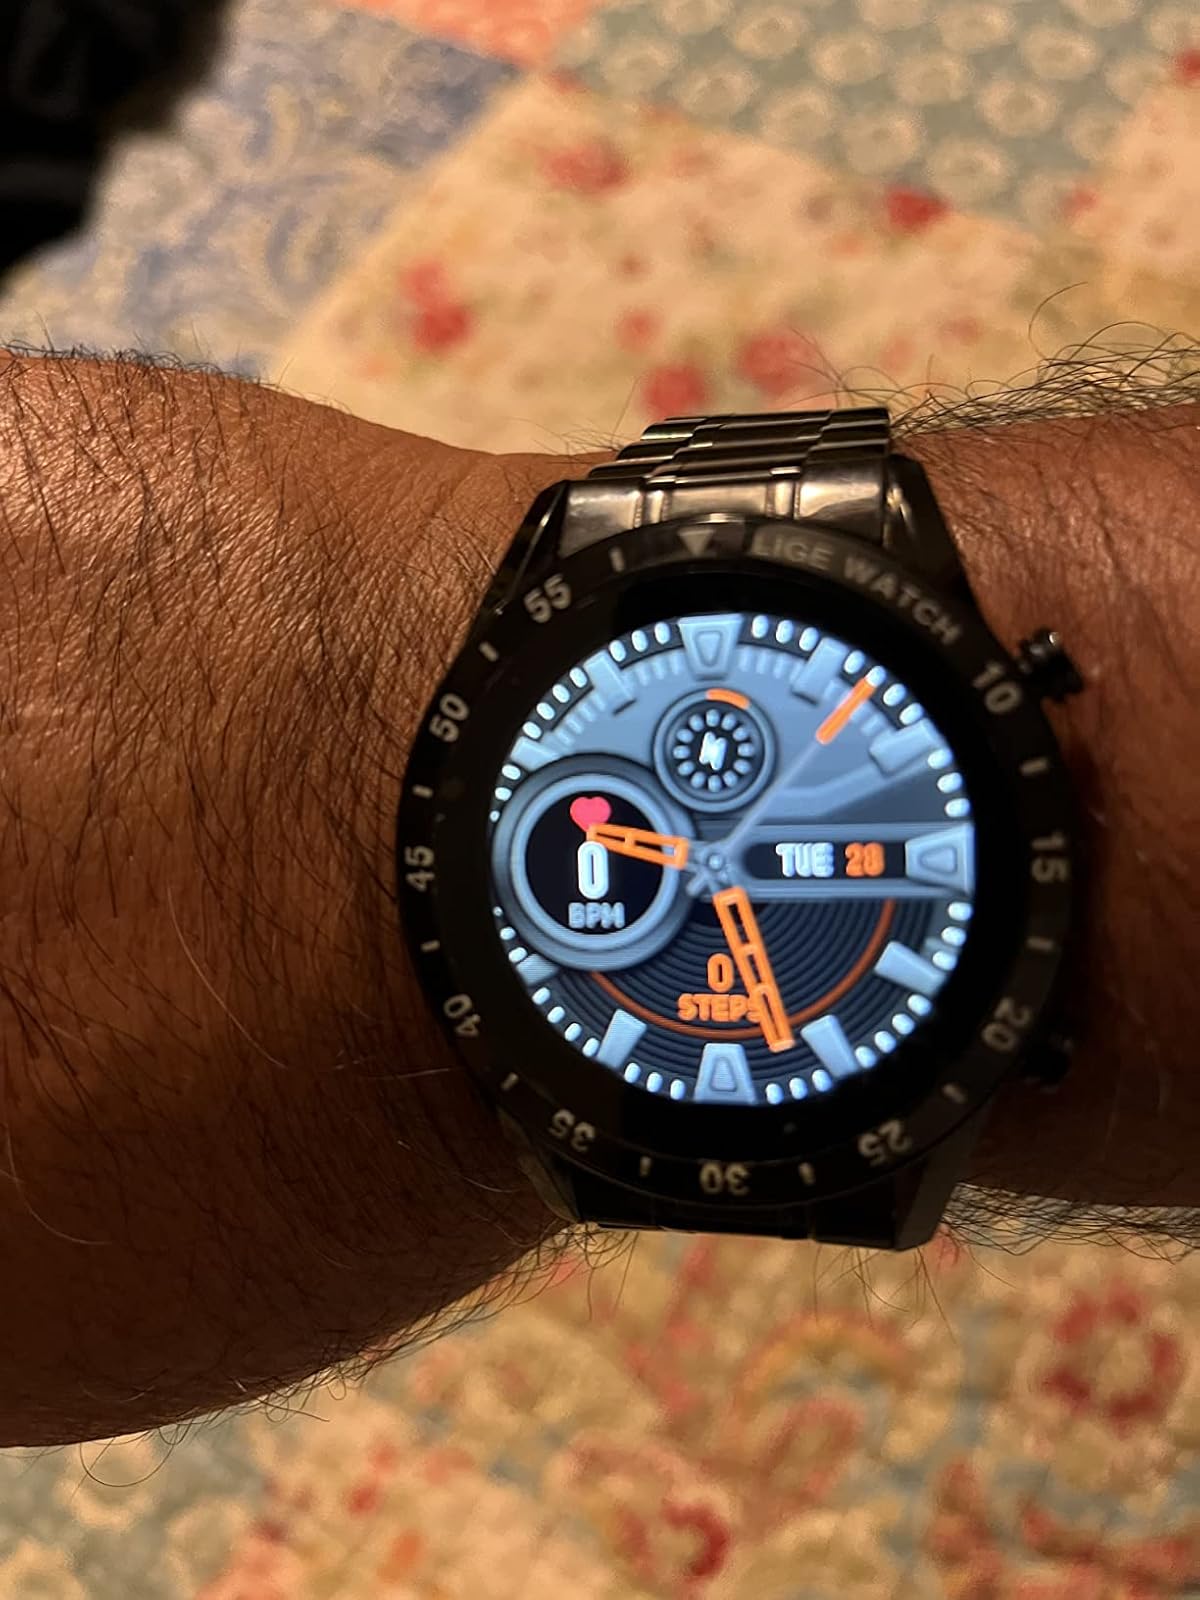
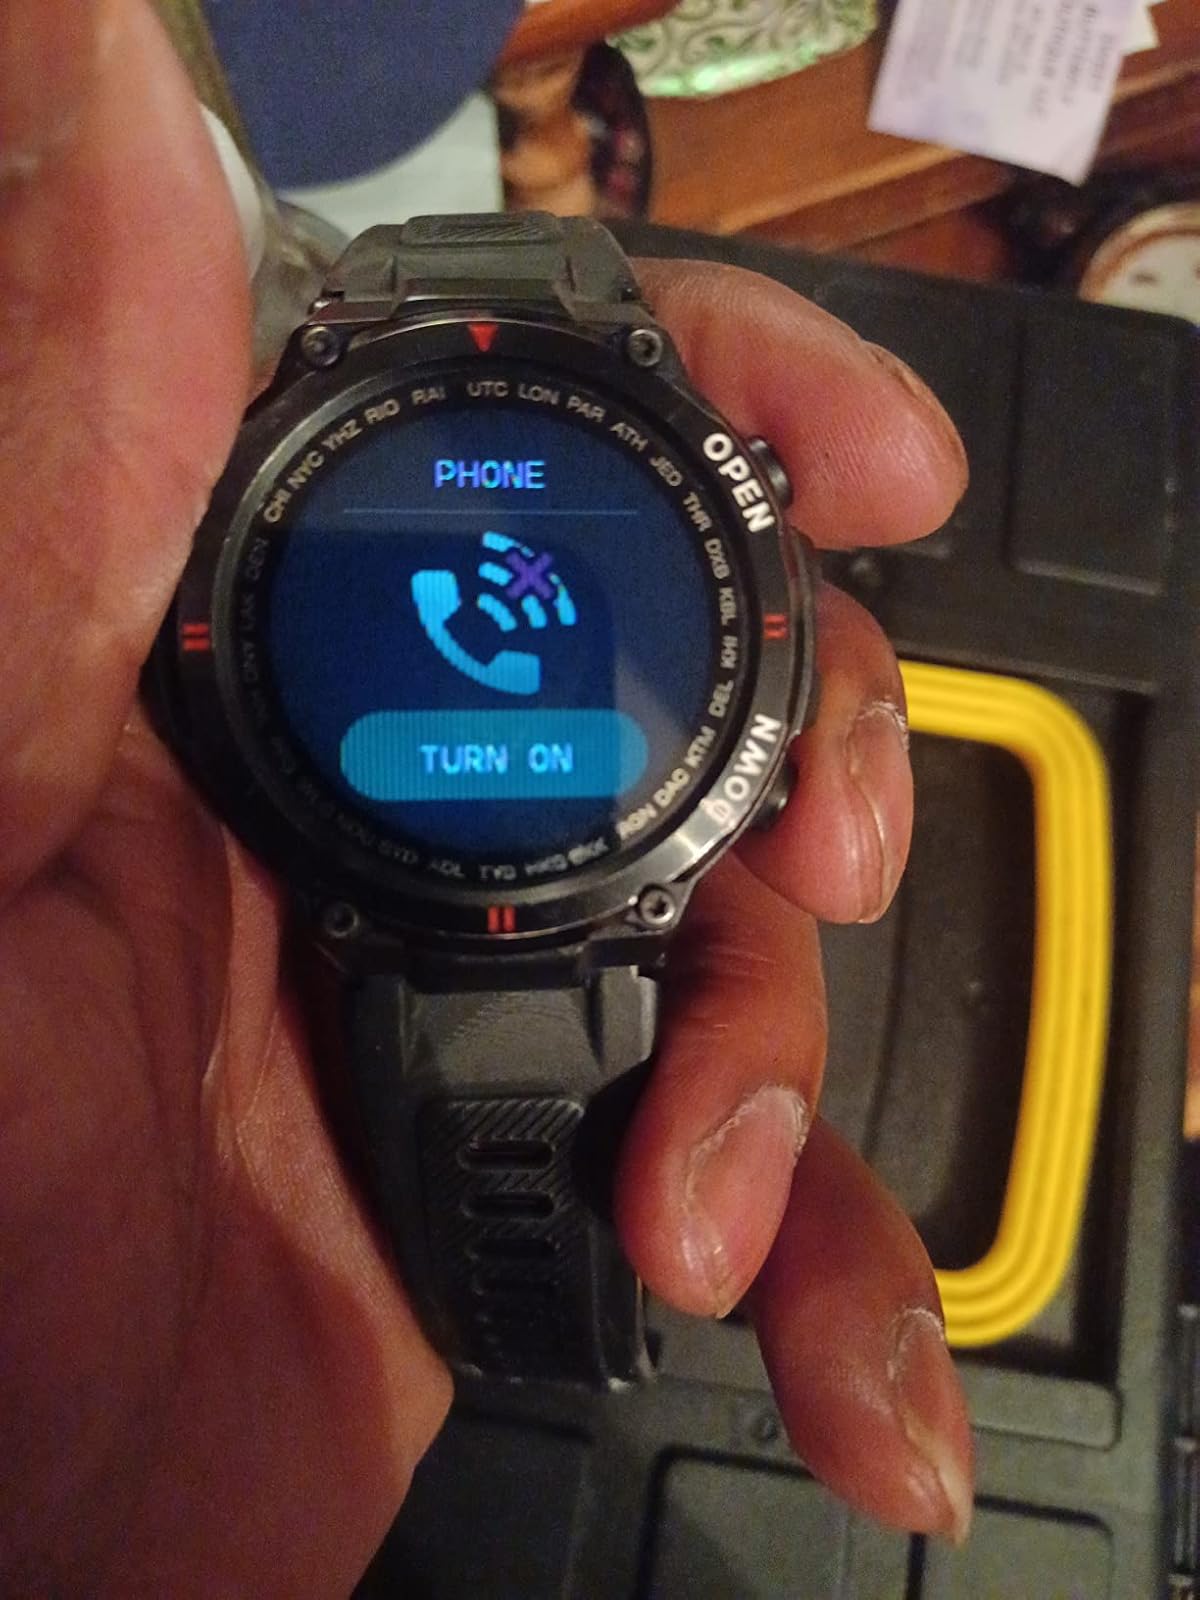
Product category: smartwatch
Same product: no